Nurul Mustafa

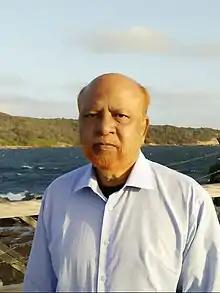
Professor, scientist

Nurul Mustafa (June 1948 – 18 July 2021) was the vice-chancellor of Southern University, Bangladesh from Chittagong, Bangladesh and BGC Trust University, Chadanaish.